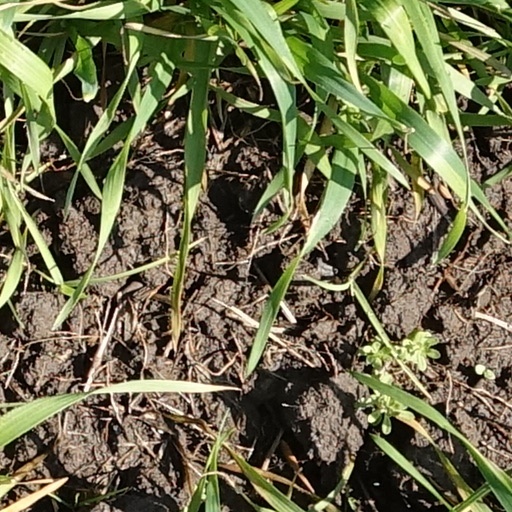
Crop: wheat